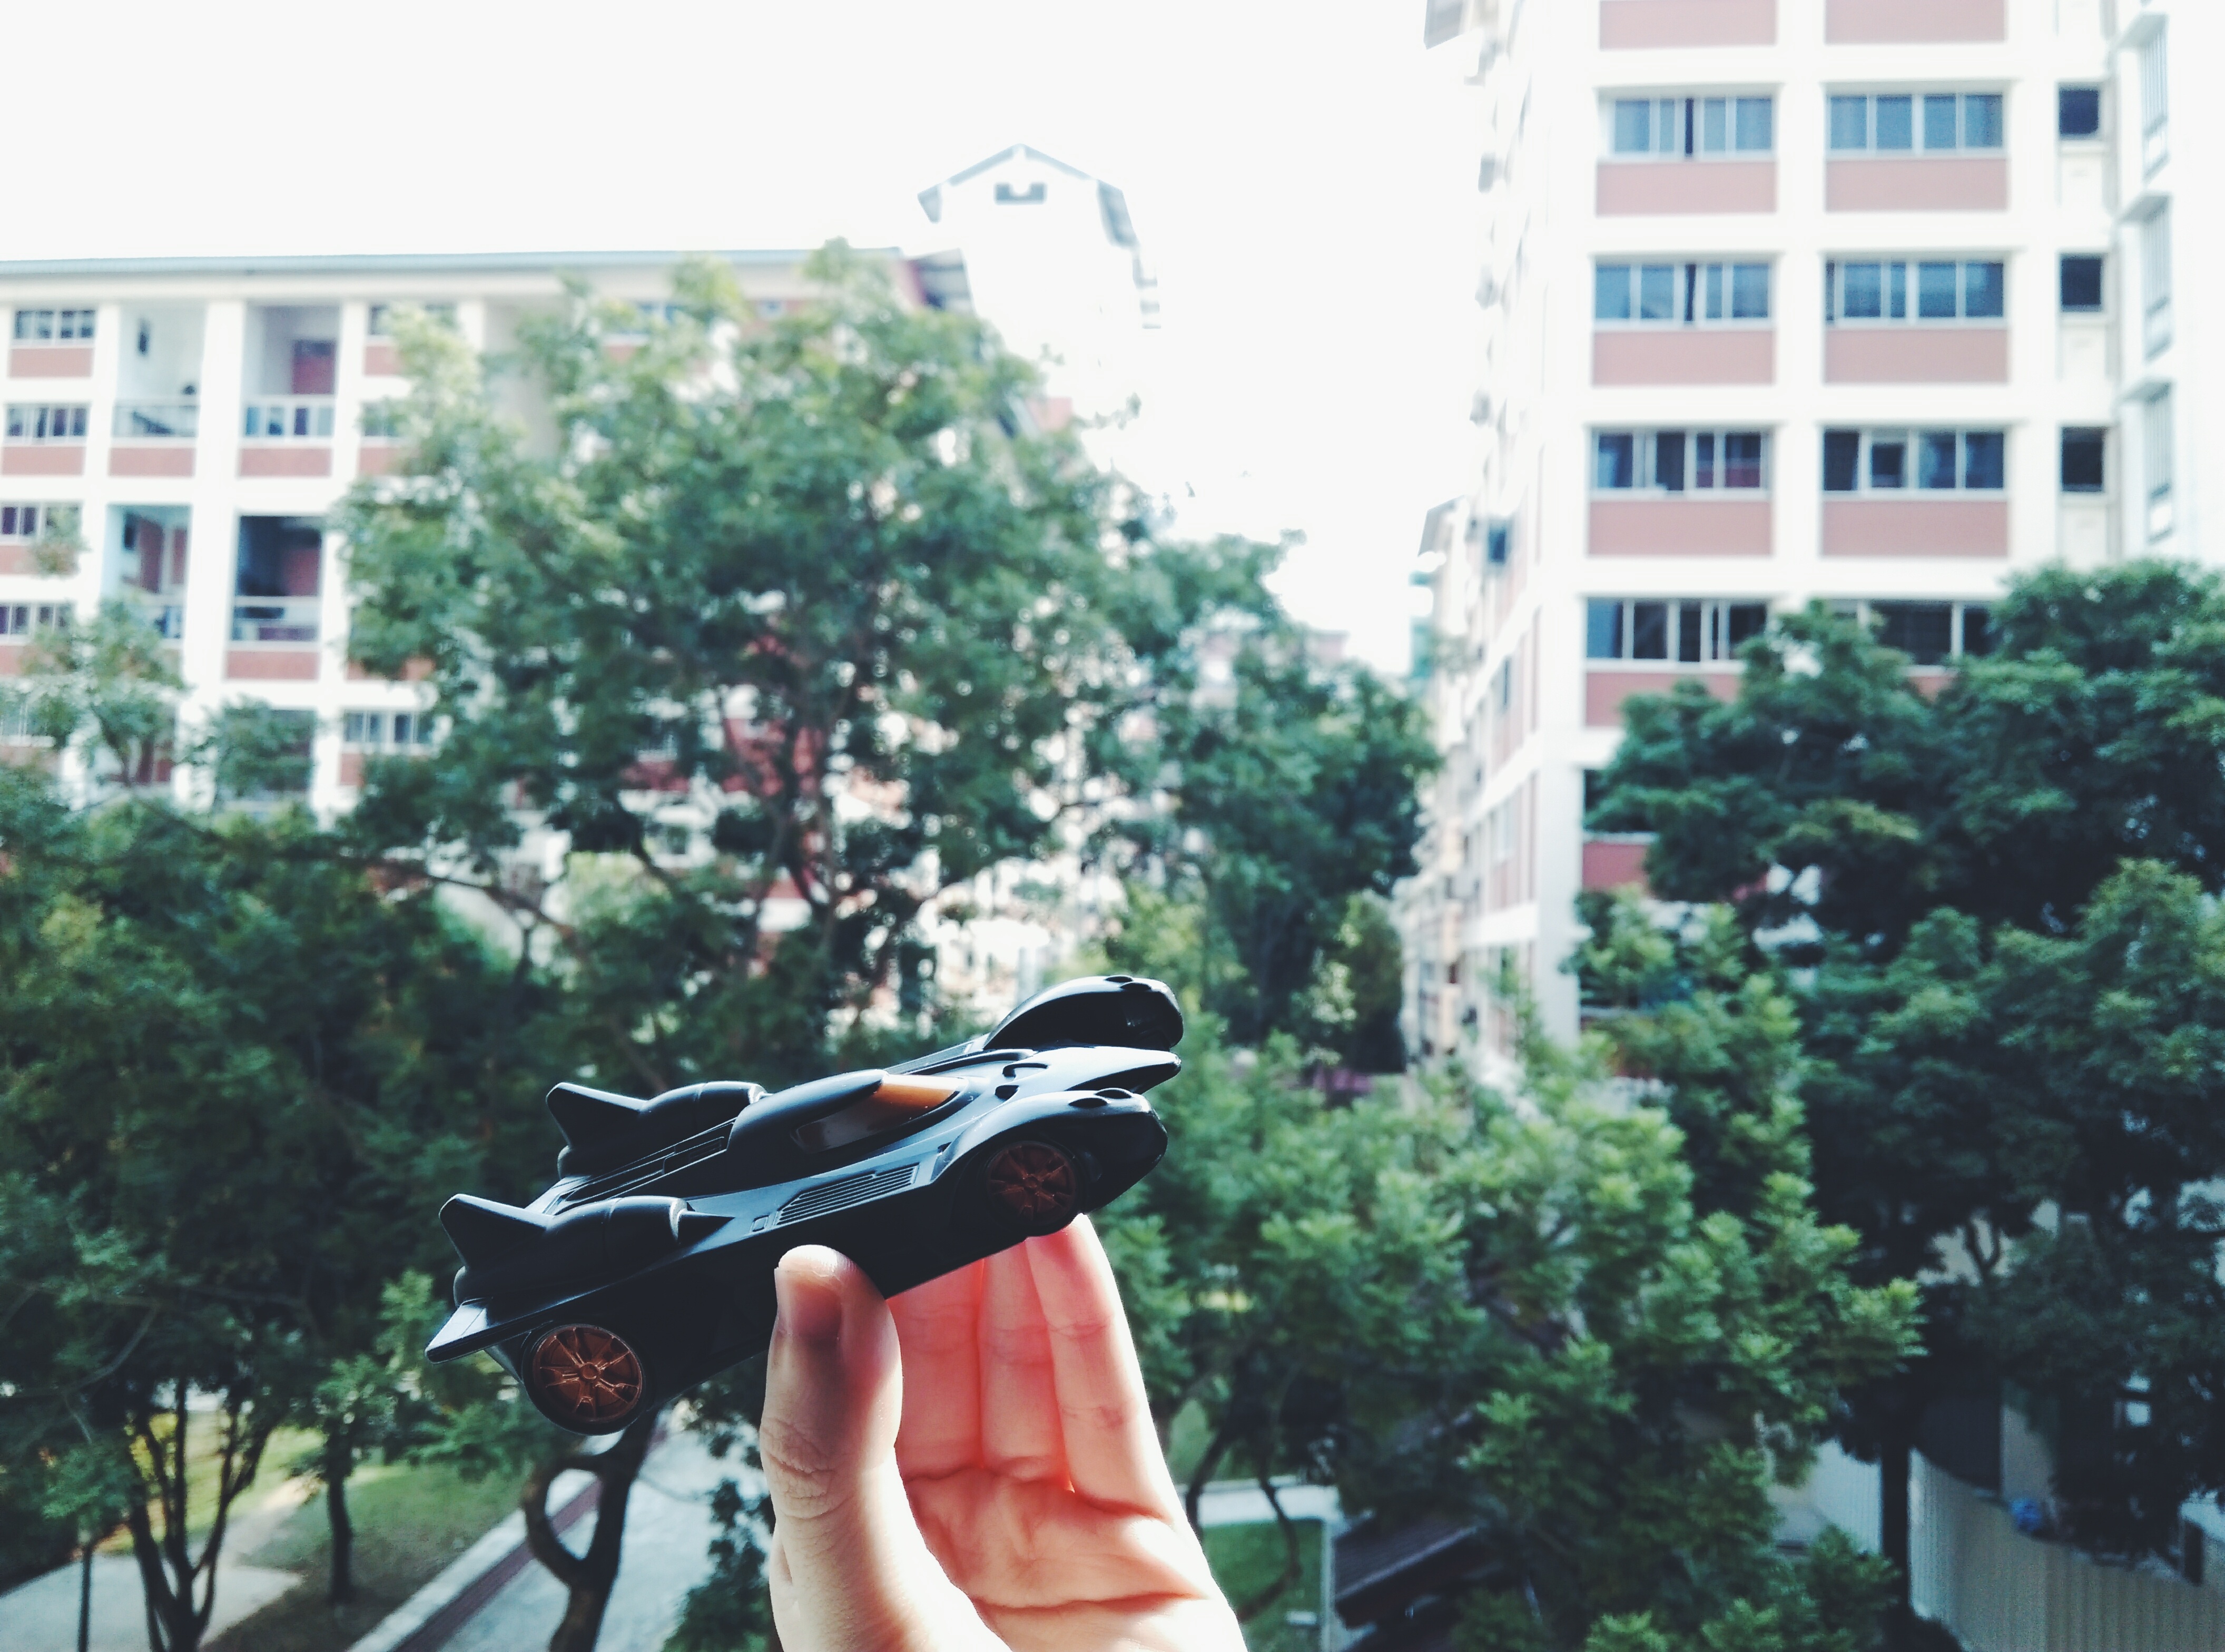
tree, window